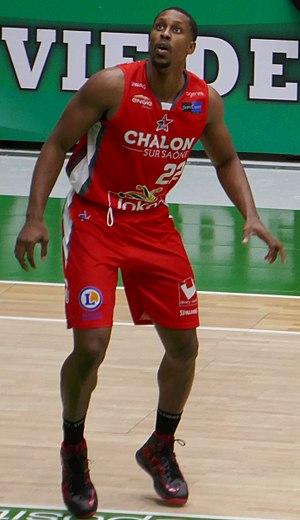
Jevohn Shepherd
Jevohn Shepherd, né le 8 avril 1986 à Toronto, au Canada, est un joueur canadien de basket-ball. Il évolue au poste d'ailier.